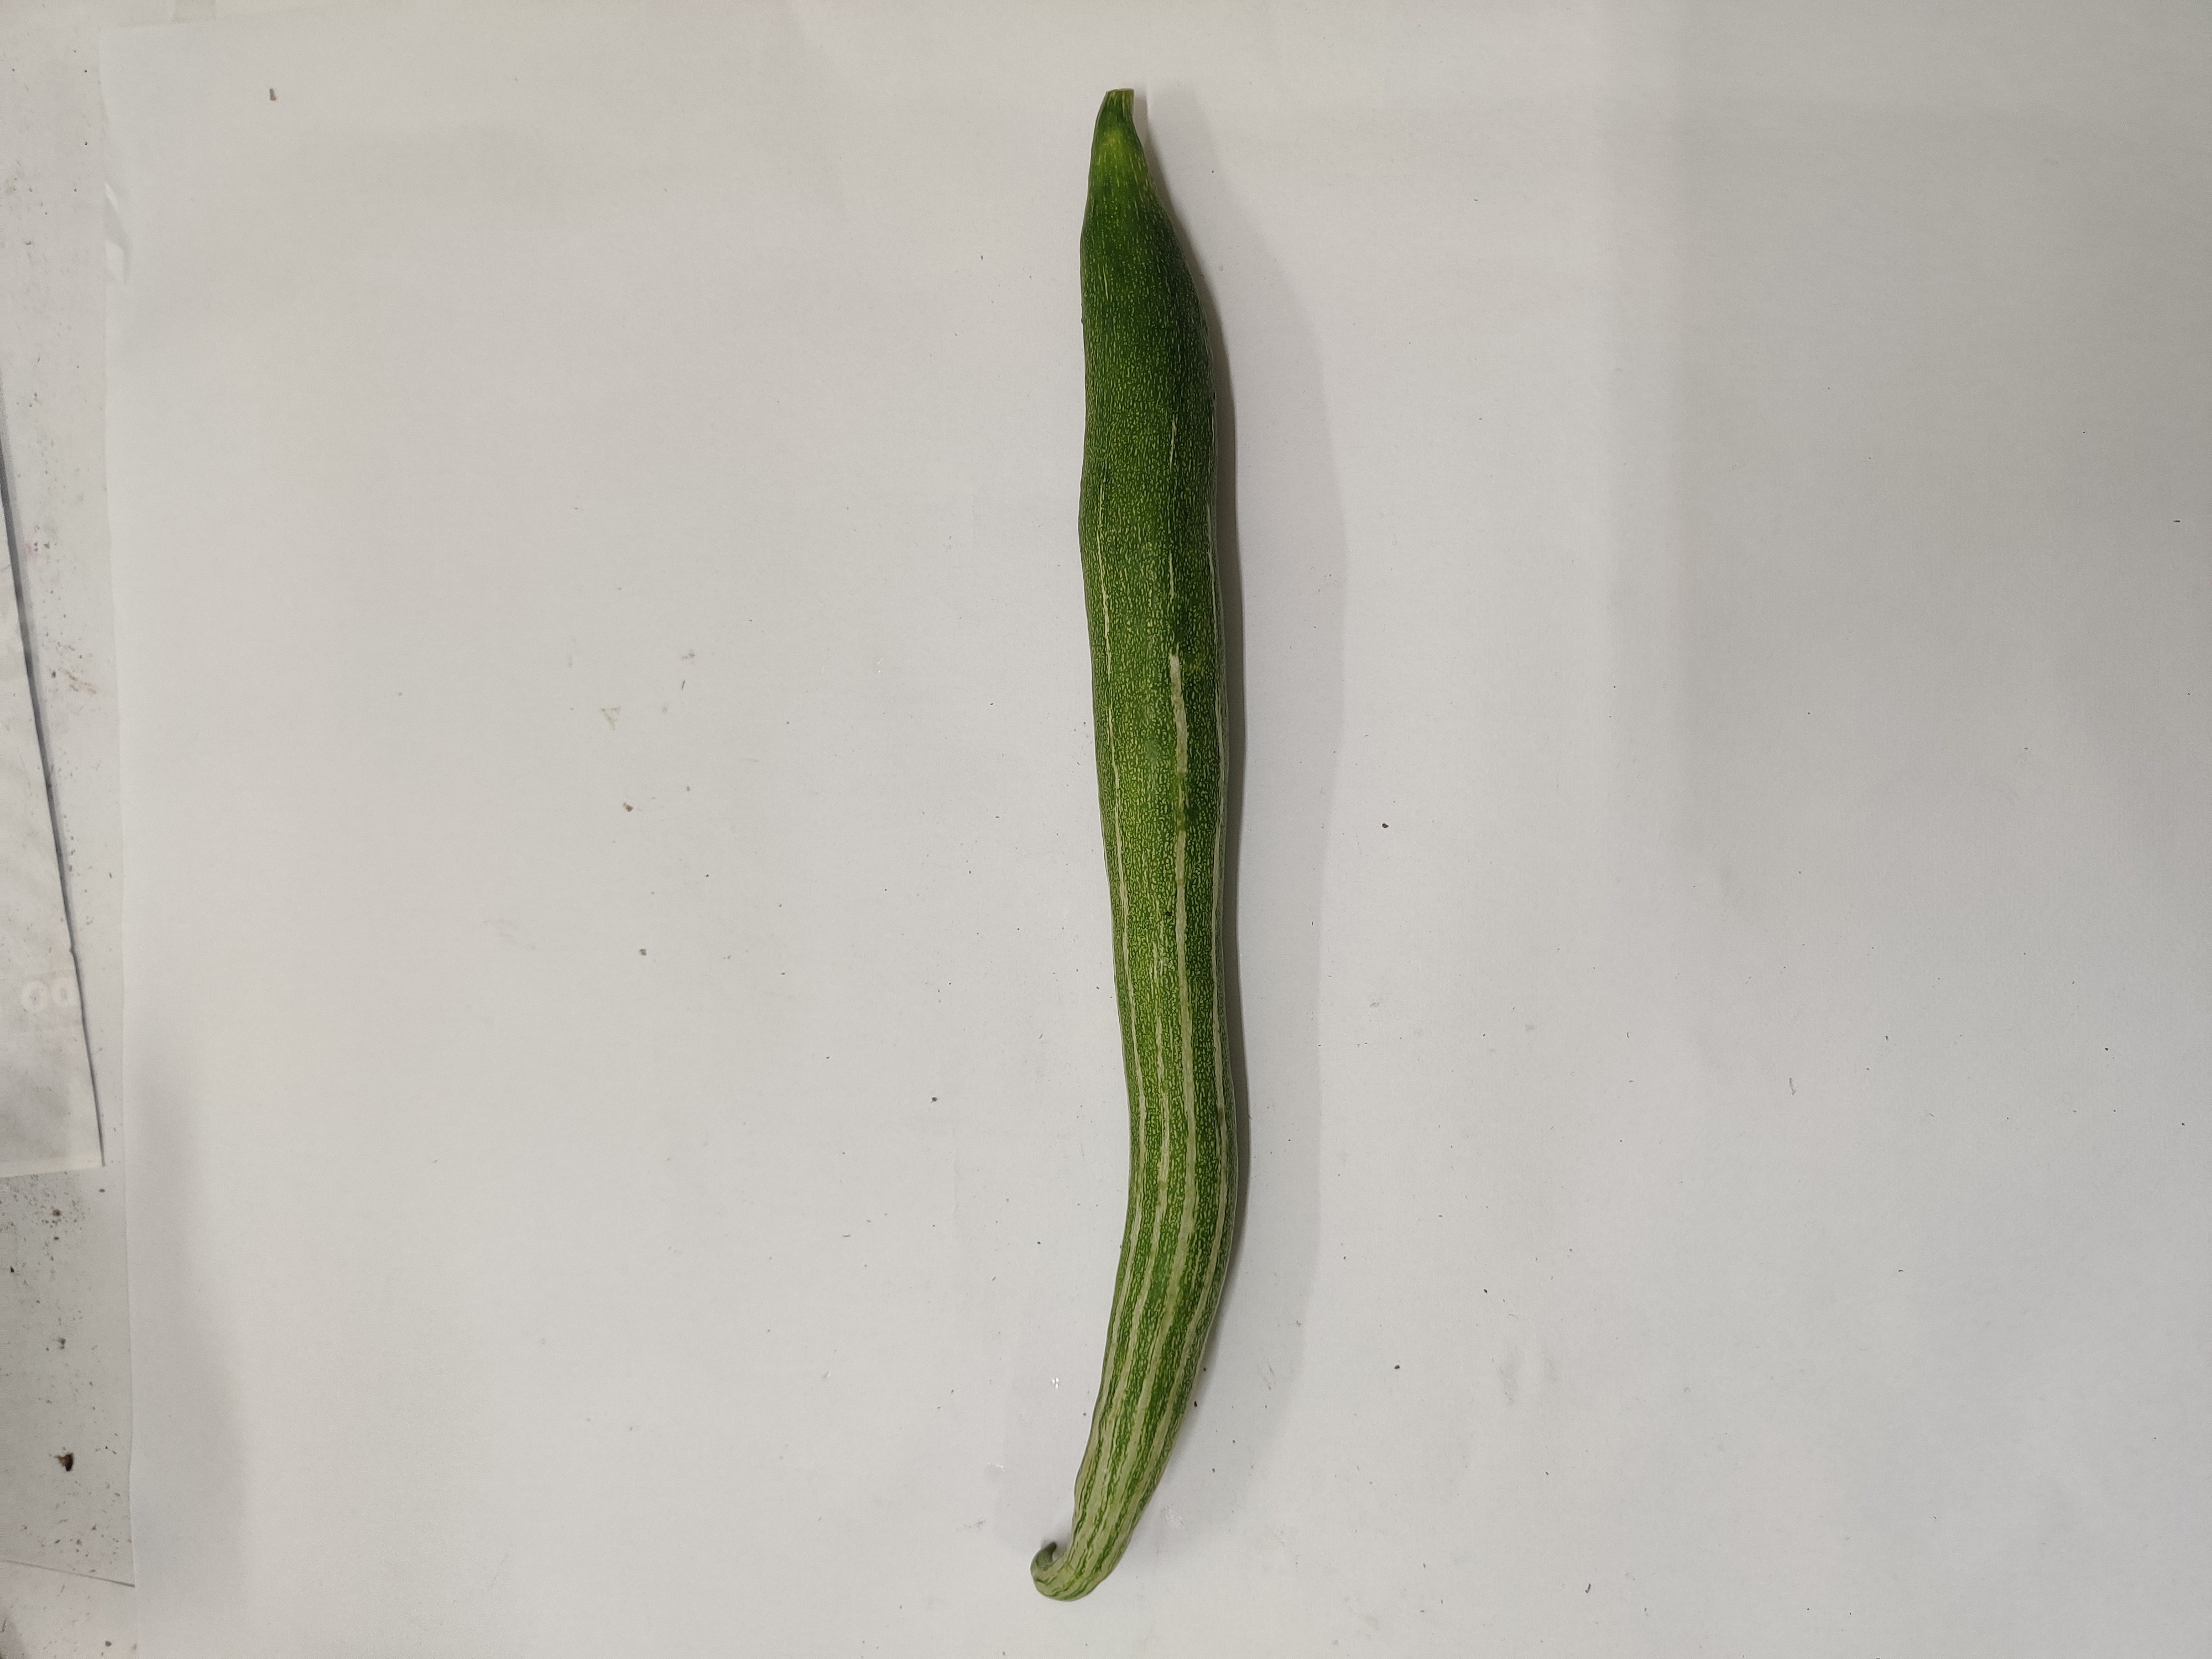
Crop: Snake Gourd
Condition: Fresh